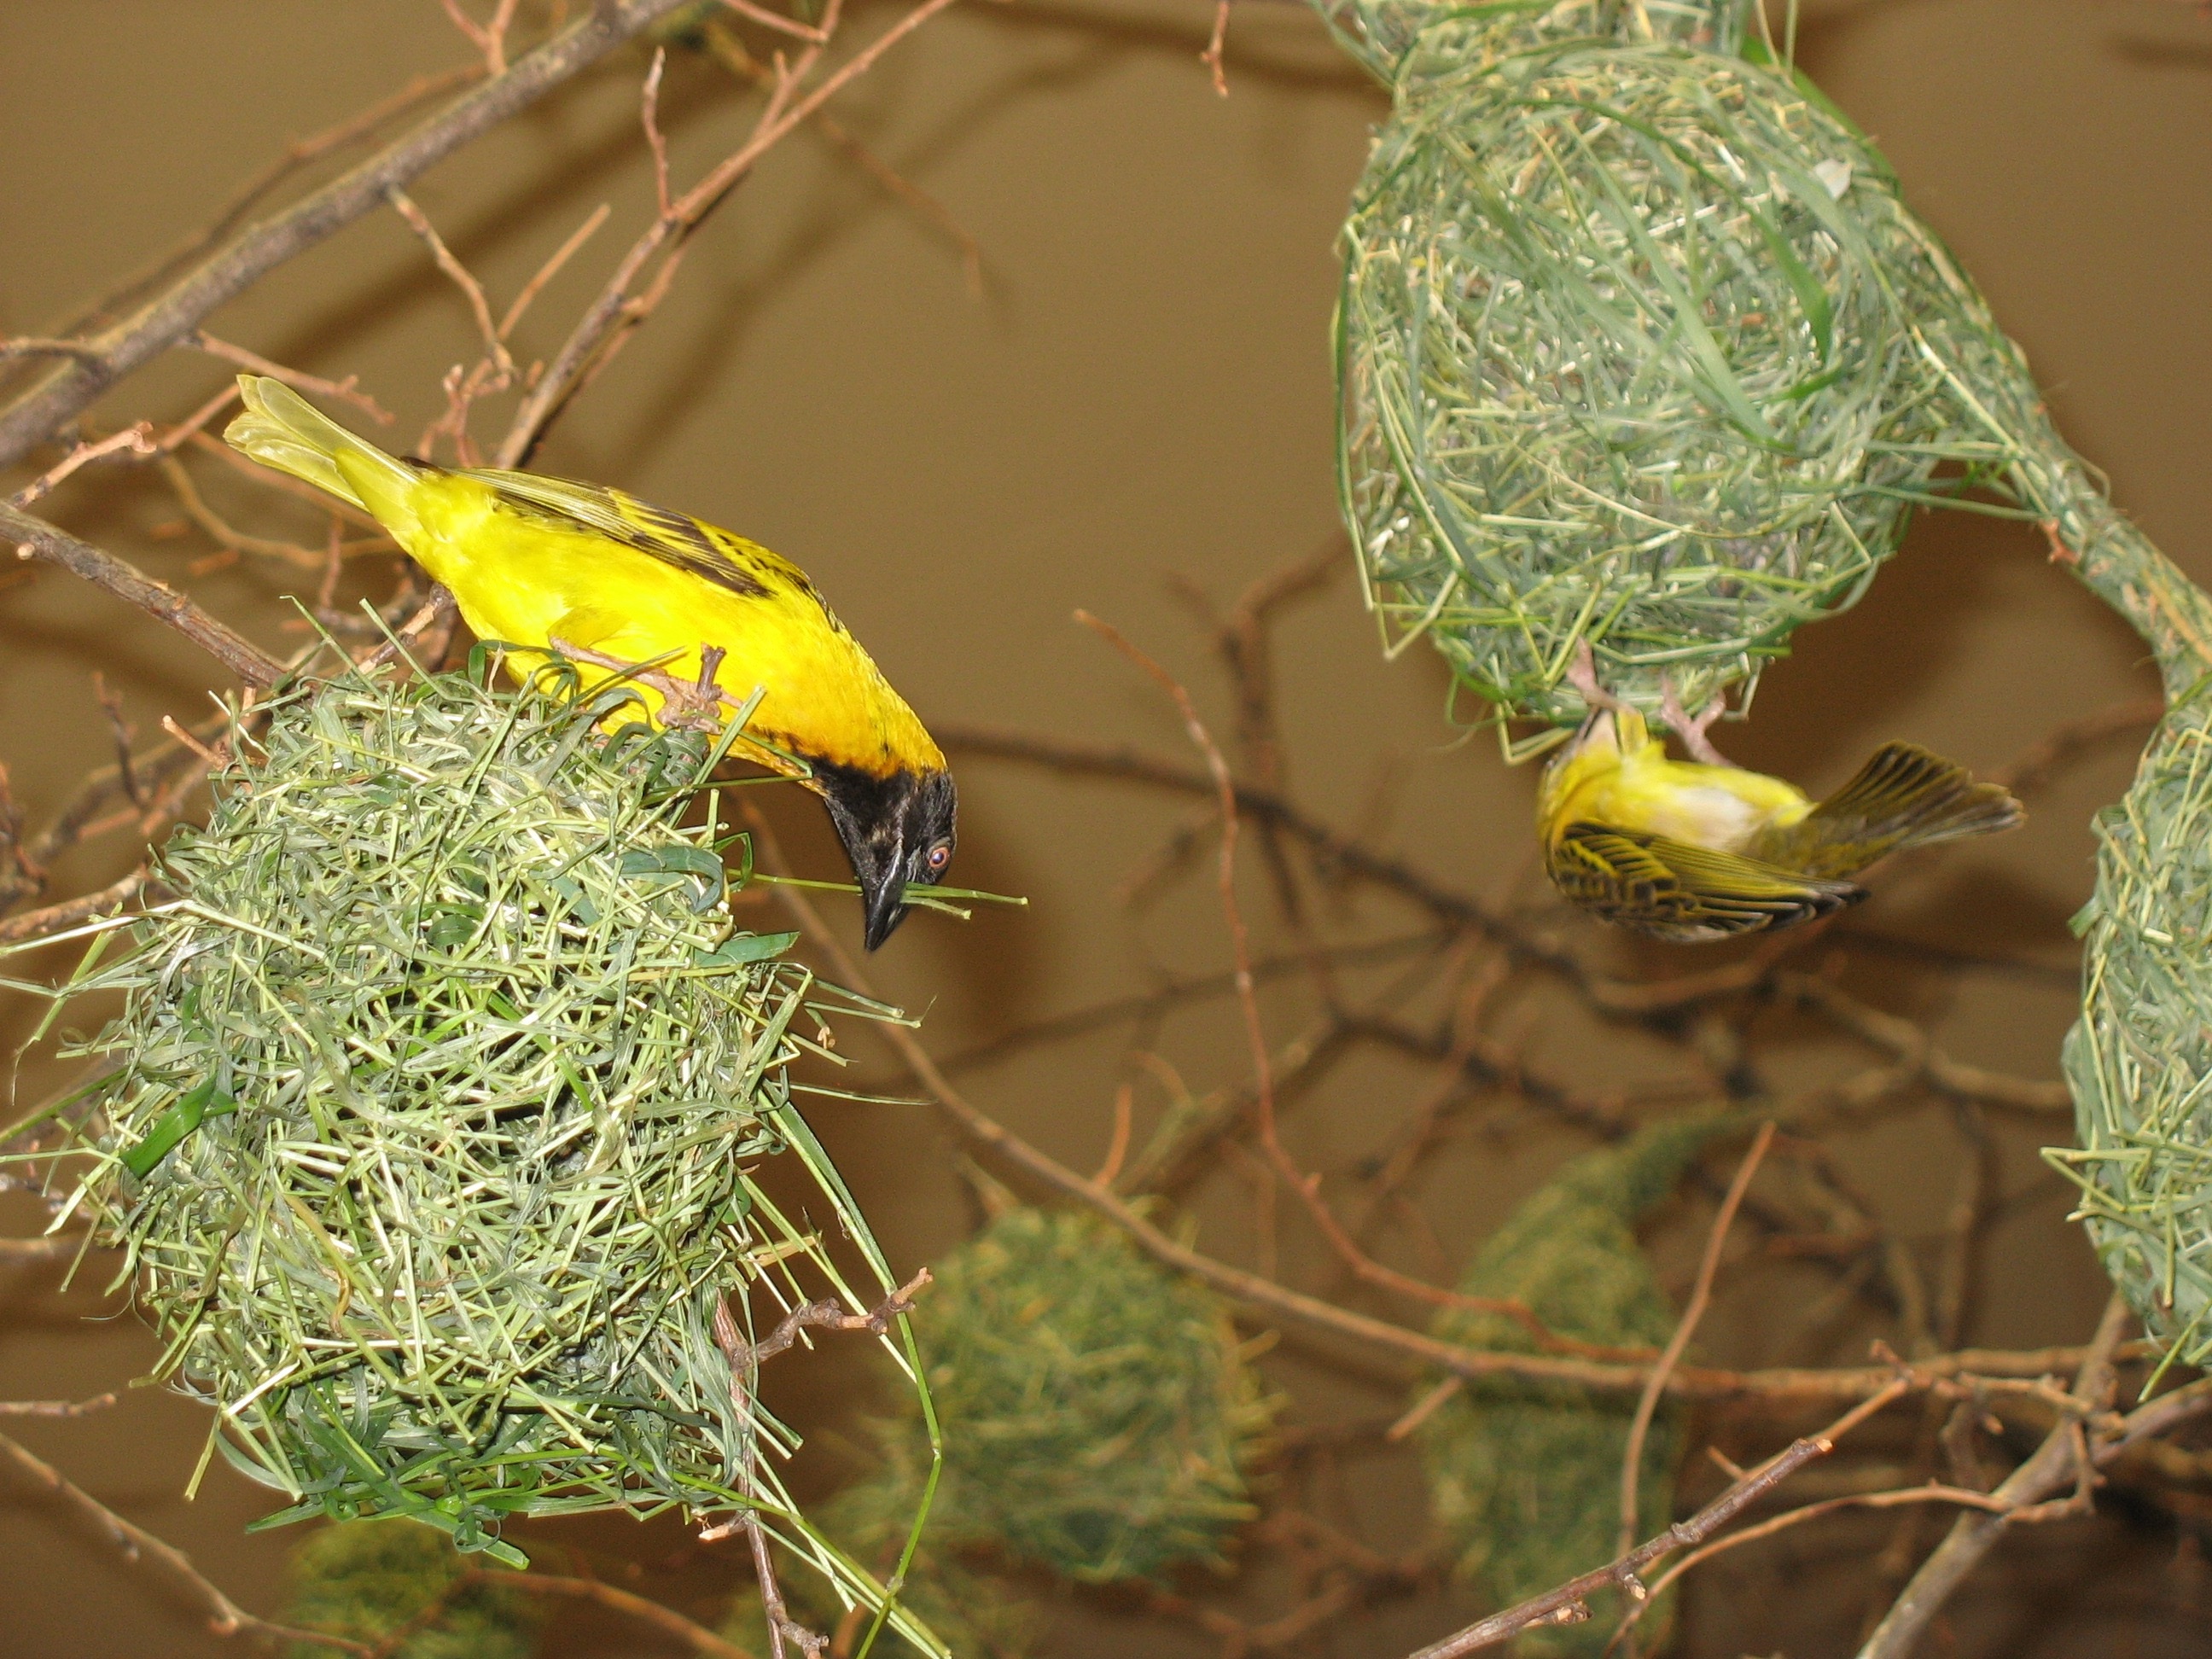
branch, bird, leaf, flower, wildlife, zoo, green, insect, yellow, flora, fauna, invertebrate, birds, nest, macro photography, bird's nest, bird builds nest